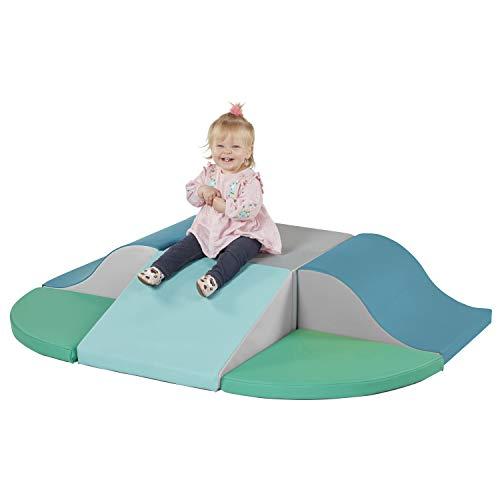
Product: FDP SoftScape Super Climb and Slide Climber for Toddlers and Kids, Colorful Beginner Soft Structure for Active Playtime (6-Piece Set) - Contemporary
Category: Toys & Games | Baby & Toddler Toys | Indoor Climbers & Play Structures
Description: Colorful Playtime Adventure— little ones will gain confidence and have fun as they learn to climb and slide with their friends; safely incorporate active play in daycares, playrooms, preschools, and home environments.
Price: $199.90
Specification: ProductDimensions:60x40x10inches|ItemWeight:18pounds|ShippingWeight:18pounds|ASIN:B07XMJZCGP|Itemmodelnumber:10406-CT|Manufacturerrecommendedage:9monthsandup